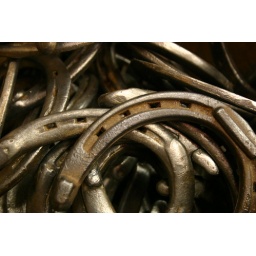
horse shoes by Will Pate